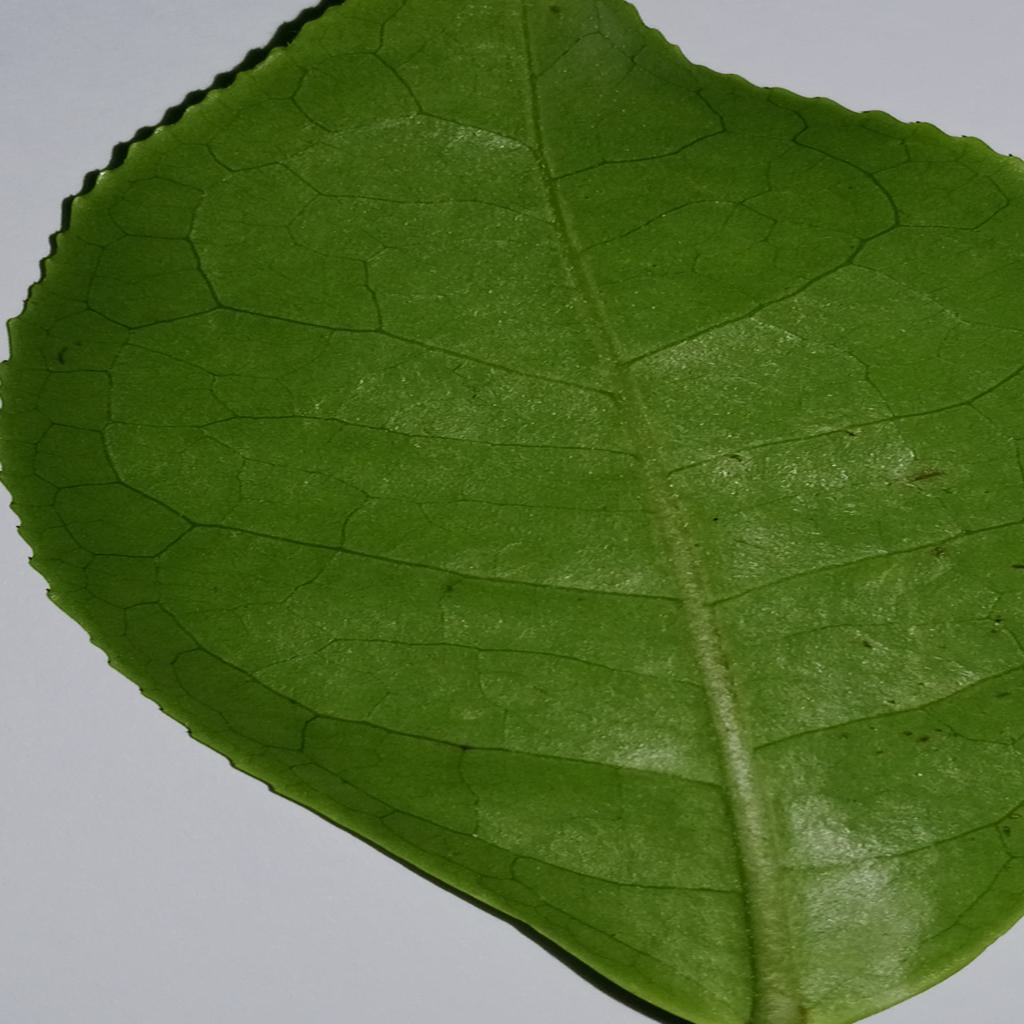
Label: Healthy